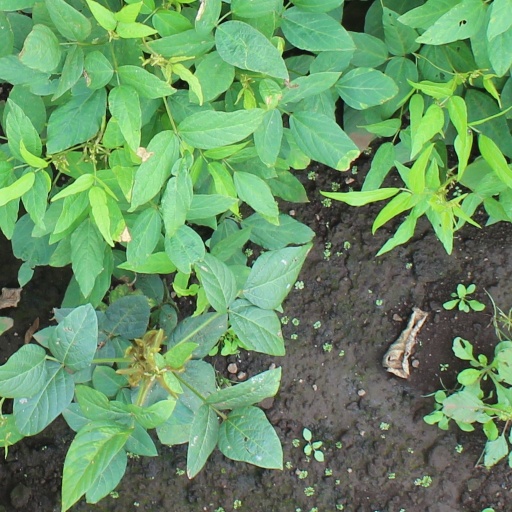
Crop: soybean